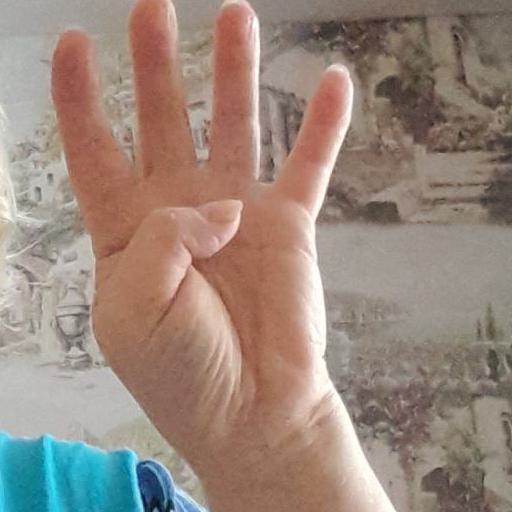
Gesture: four